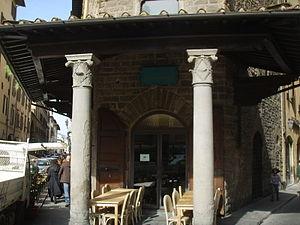
La Tour des Alberti est une maison-tour médiévale située à Florence, en Toscane. Cette tour de plan polygonal était le siège et la résidence des Alberti, une des familles les plus puissantes et nombreuses de la Florence médiévale.